Gatineau Hot Air Balloon Festival

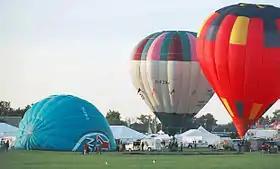
Filling balloons for the festival

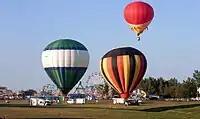
Balloon riding during the 2005 Festival

The festival started in 1988 by Jean Boileau and attracted about 50 000 visitors and about 50 balloons. Through the following years the festival became much larger and was one of the biggest festivals in Canada. Attendance at one point reached over 225,000 people and had over 150 balloons. In 1998, the festival was also hosting the World Hot Air Airship Championship, which was disputed by 16 teams from Europe, China and the United States. Shibas.